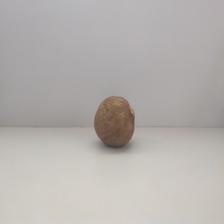
Size: Spoiled